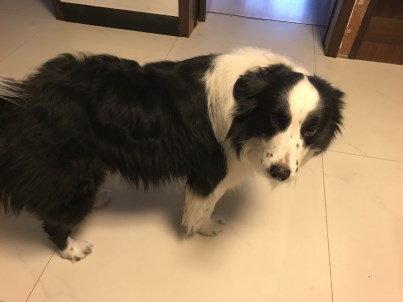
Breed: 2594-n000109-Border_collie